Kenneth Hahn State Recreation Area

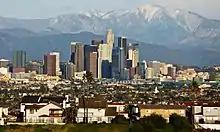
Downtown Los Angeles and the San Gabriel Mountains from Kenneth Hahn SRA

The park is a destination for picnics and family gatherings, having 100 picnic tables in various picnic grounds around the park. The park also has four playgrounds, a half basketball court, a multi-purpose field, and a sand volleyball court. Garden areas include a Japanese garden with a lotus pond and waterfall. In 2017, a 9-hole disc golf course was added along the north bowl.